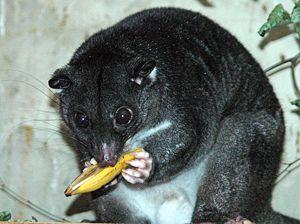
Le genre Phalanger est composé de marsupiaux de la famille des Phalangeridae.